Alfred Harding (bishop)

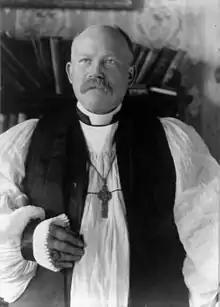
Bishop Alfred Harding

Alfred Harding (August 15, 1852 – May 2, 1923) was the second Episcopal Bishop of Washington. He was elected in 1909 to succeed Henry Yates Satterlee, the founding bishop of the Diocese of Washington (1896–1908). Harding was de facto dean of the Cathedral from 1909 until 1916.